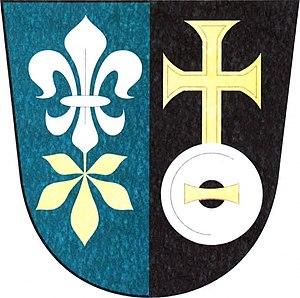
Černovice est une commune du district de Domažlice, dans la région de Plzeň, en Tchéquie. Sa population s'élevait à 158 habitants en 2017.